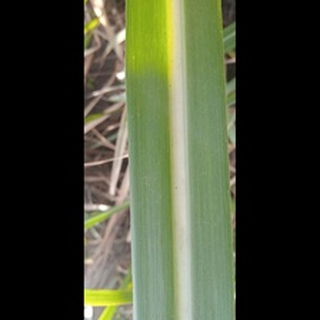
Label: healthy_sugarcane